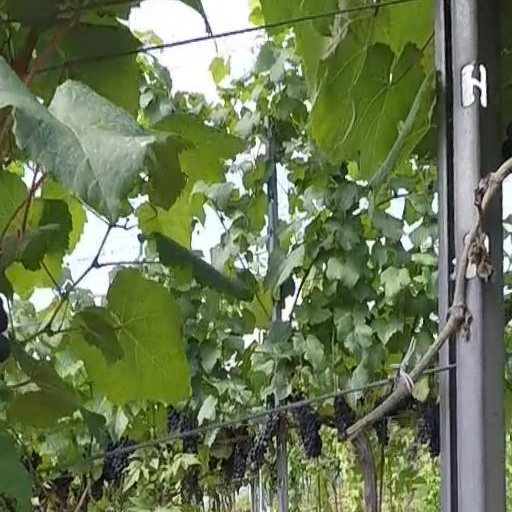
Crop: grape